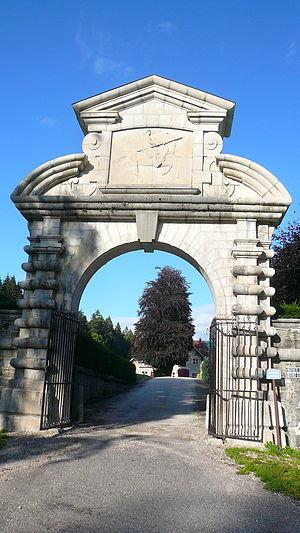
Château de Maillot. Le portail principal.
Le château de Maillot est un château du XIXᵉ siècle situé dans la commune de Levier dans le département français du Doubs.